Battersea Park

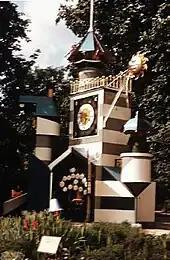
The Guinness Clock

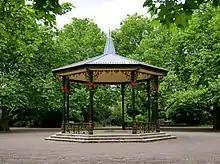
The bandstand in Battersea Park

In 1951 the northern parts of the park were transformed into the "Pleasure Gardens" as part of the Festival of Britain celebrations. As well as a new water-garden and fountains, new features included a "Tree-Walk", which consisted of a series of raised wooden walkways linked by tree house-like platforms suspended between the branches of a number of trees.